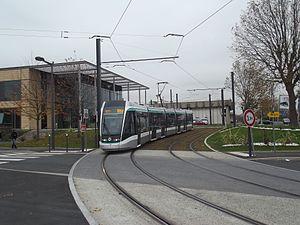
La liste des stations du tramway d'Île-de-France propose un aperçu des stations actuellement en service sur les lignes de tramway d'Île-de-France, en France. La première ligne a ouvert en 1992. L'ensemble des lignes, qui ne sont pas toutes en correspondance entre elles, comprend 204 stations, depuis le 14 décembre 2019, date d'extension de la ligne 4 du tramway d'Île-de-France.